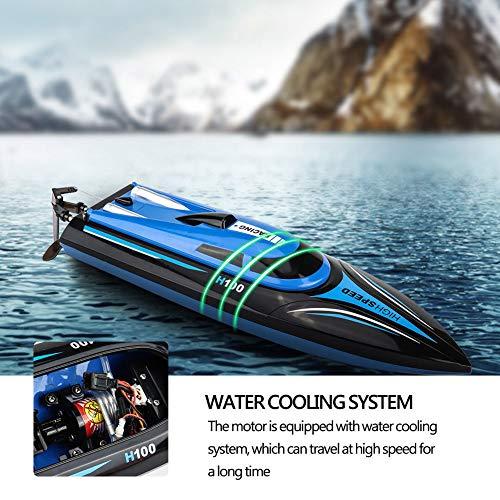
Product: FidgetGear Skytech H100 2.4G 30 Km/H RC Boat High Speed Brushless Motor Wireless Remote SkyTech H106
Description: Fast - 30 km/H Speed boat with 450 feet range and rechargeable batteries.
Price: $49.60
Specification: ProductDimensions:14x5x4inches|ItemWeight:4pounds|ShippingWeight:4pounds(Viewshippingratesandpolicies)|ASIN:B07P9Z3455|Manufacturerrecommendedage:5yearsandup